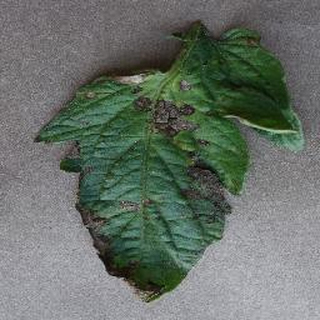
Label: tomato_early_blight